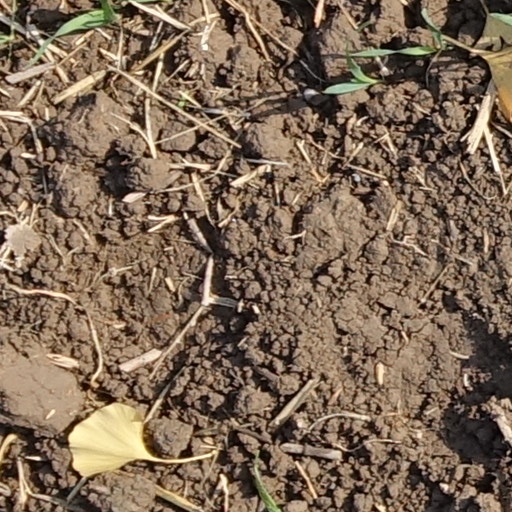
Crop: wheat